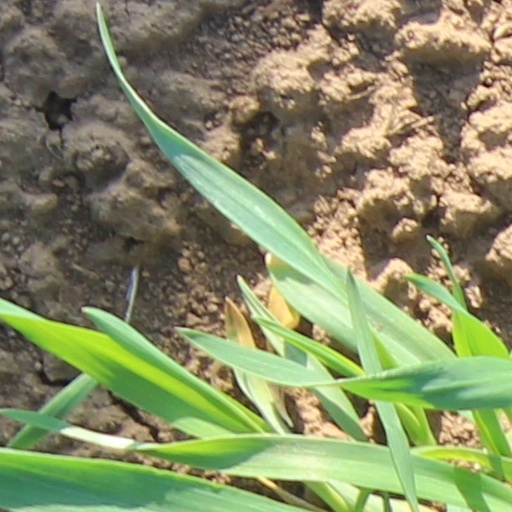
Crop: wheat